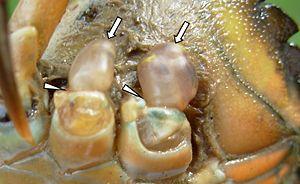
Carcinus maenas. Bourgeons de régénération (flèches) des pattes 1 et 2. Les pointes indiquent les plans d'autotomie.
Le crabe enragé, crabe vert est le crabe que l’on rencontre le plus couramment sur les estrans d'Europe occidentale à basse mer. Il possède une large répartition géographique initiale, depuis le nord de la Norvège et l’Islande jusqu’à la Mauritanie. De plus, il a été introduit en de nombreux points de l’océan mondial où il s’est implanté et est devenu l’une des espèces invasives les plus redoutables.